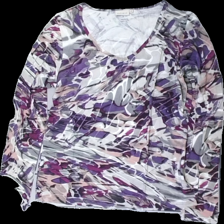
View: front
Type: Top
Category: Ladies
Brand: Not in the list
Brand text on label: ted nicol
Colors: Pink, Purple, White, Multicolor
Material: 100% viscose
Pattern: Other
Cut: Regular, Tight, V-collar
Size: 38
Season: All
Price range: <50
Recommended usage: Export
Comment: washed out